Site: brandenburg
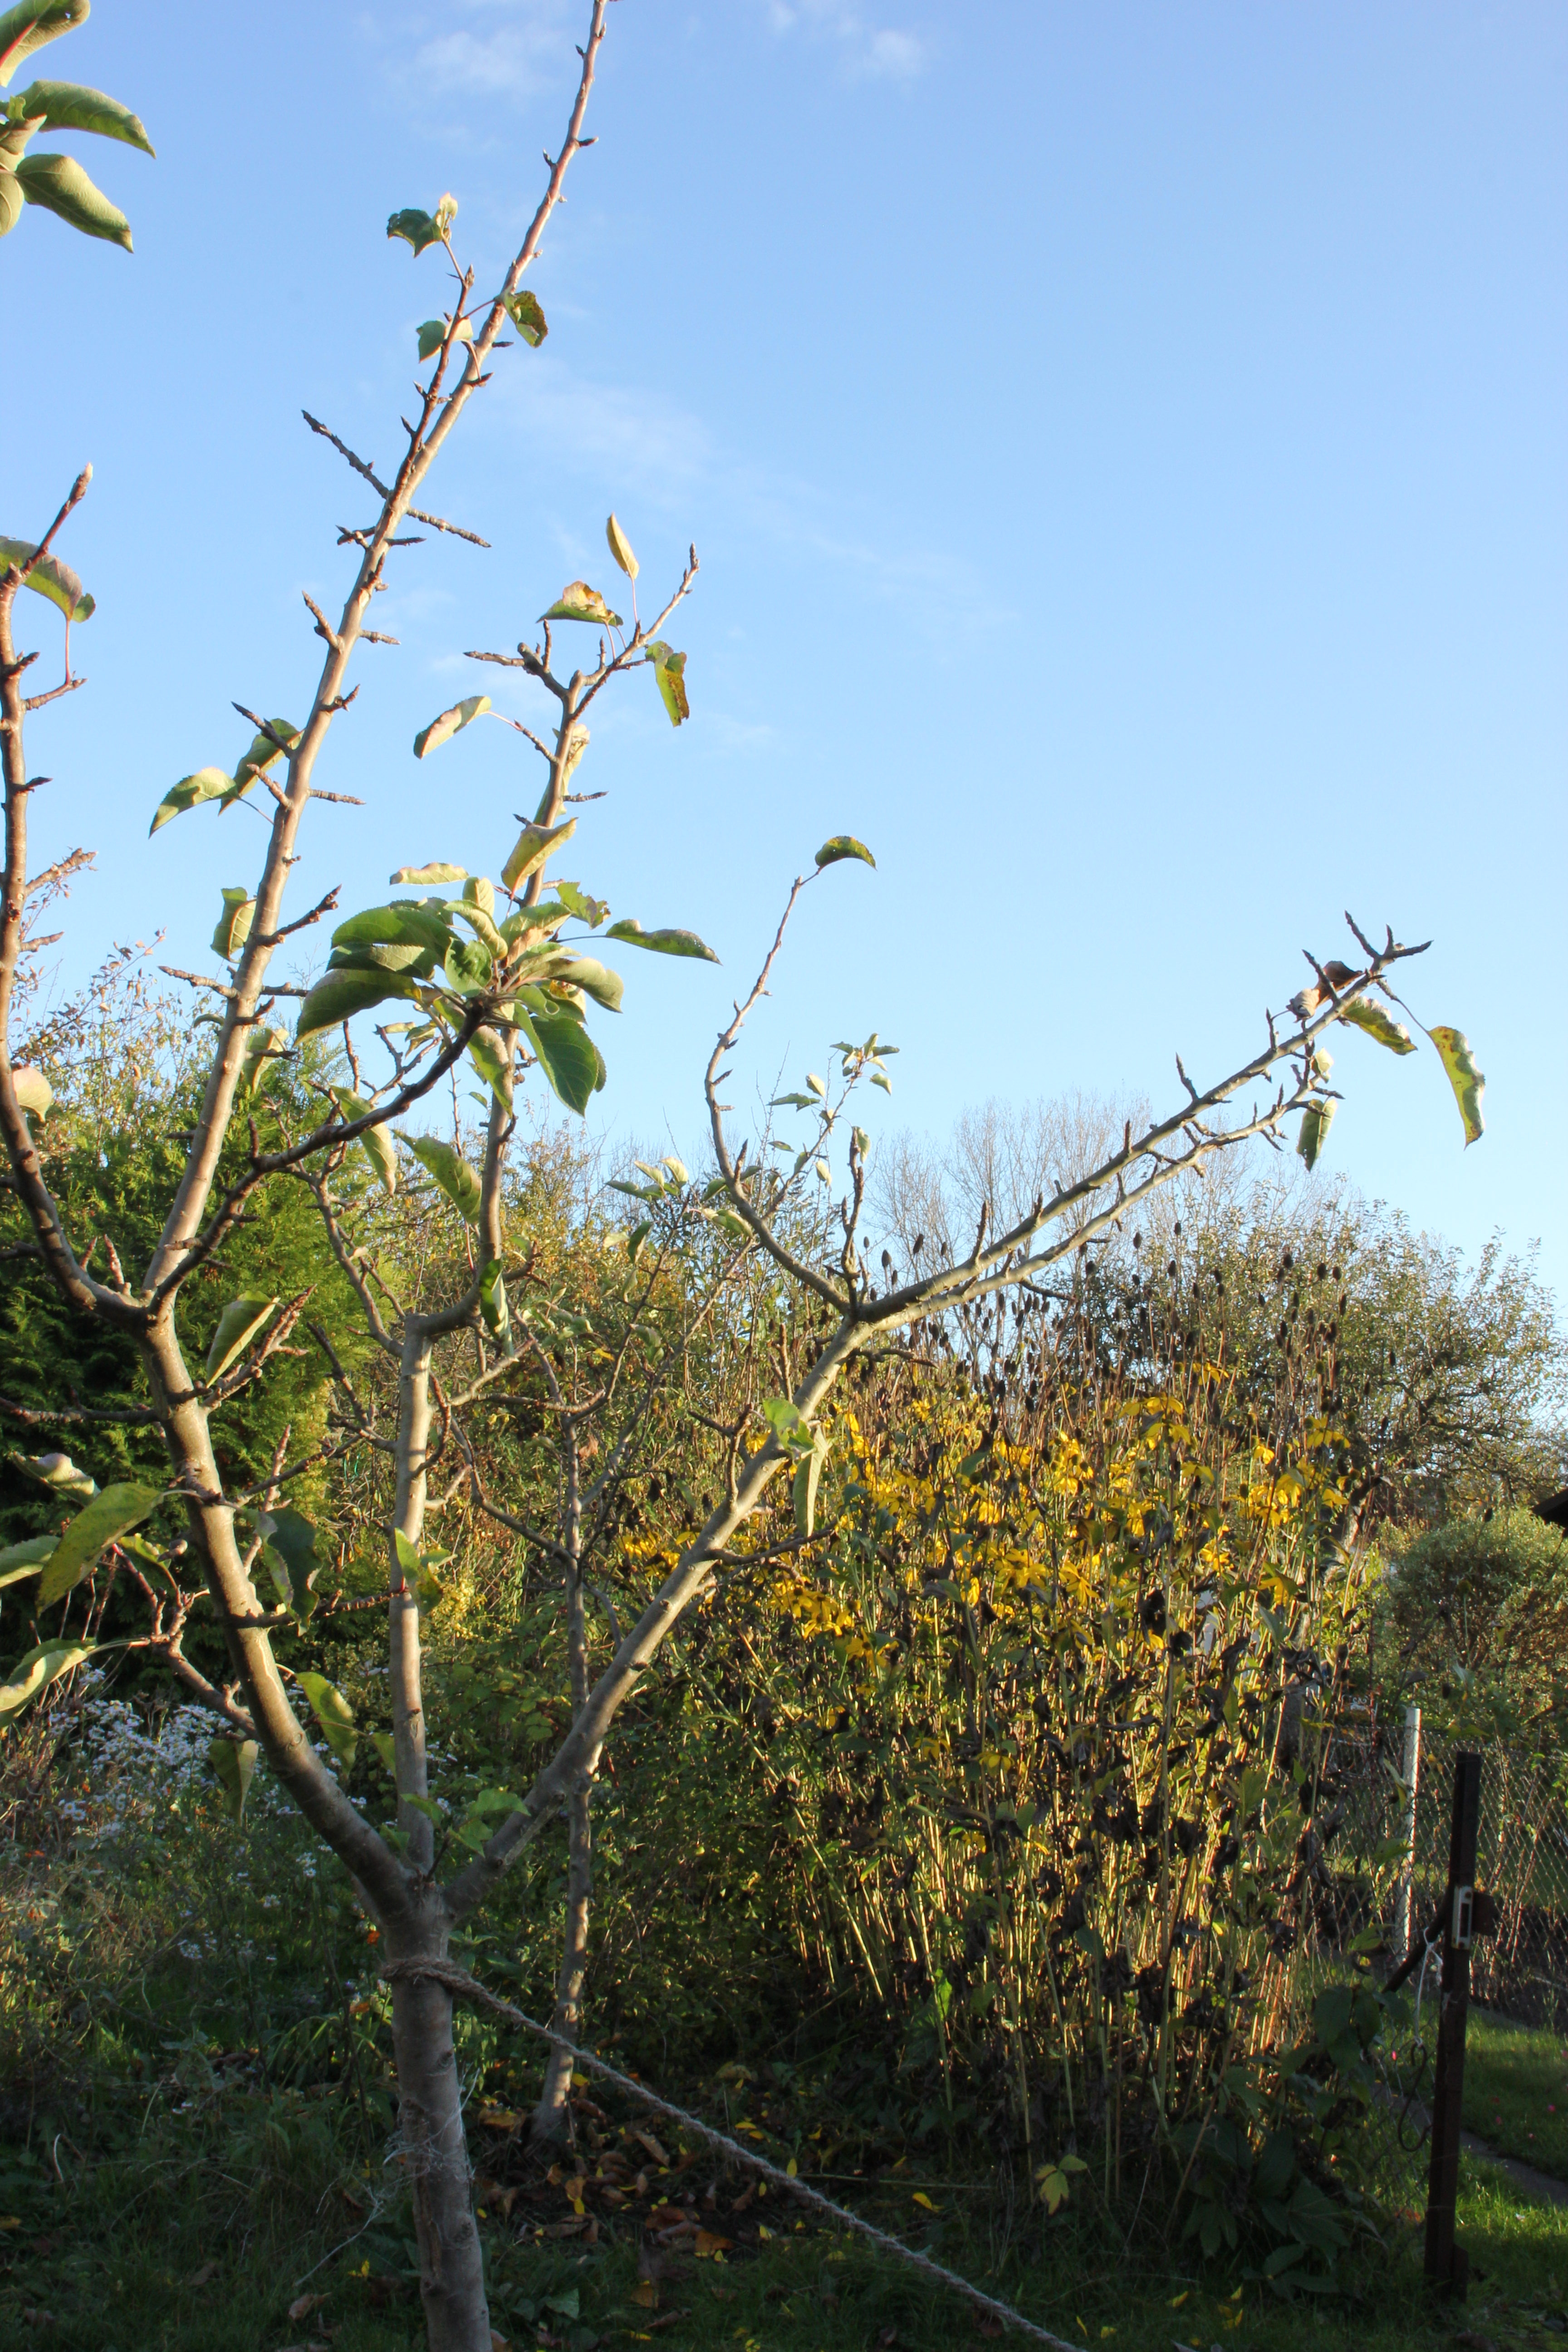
Growth stage (BBCH 91): Senescence, beginning of dormancy